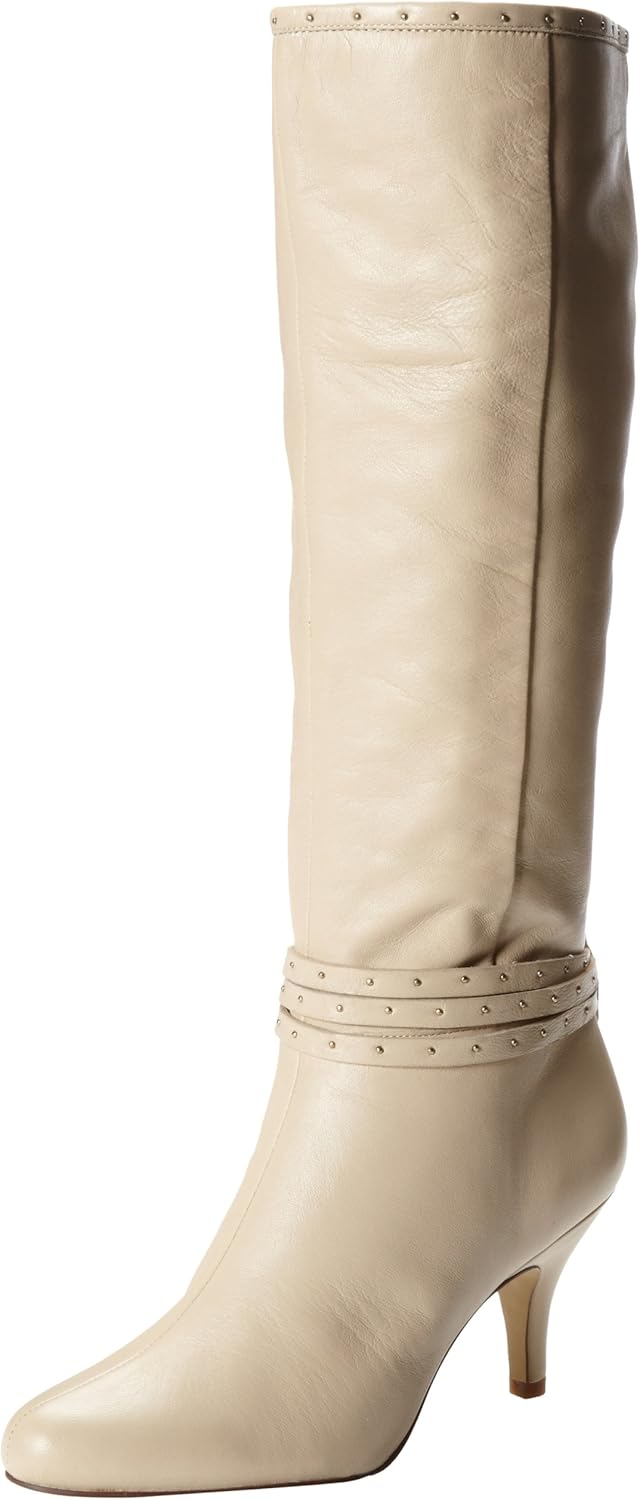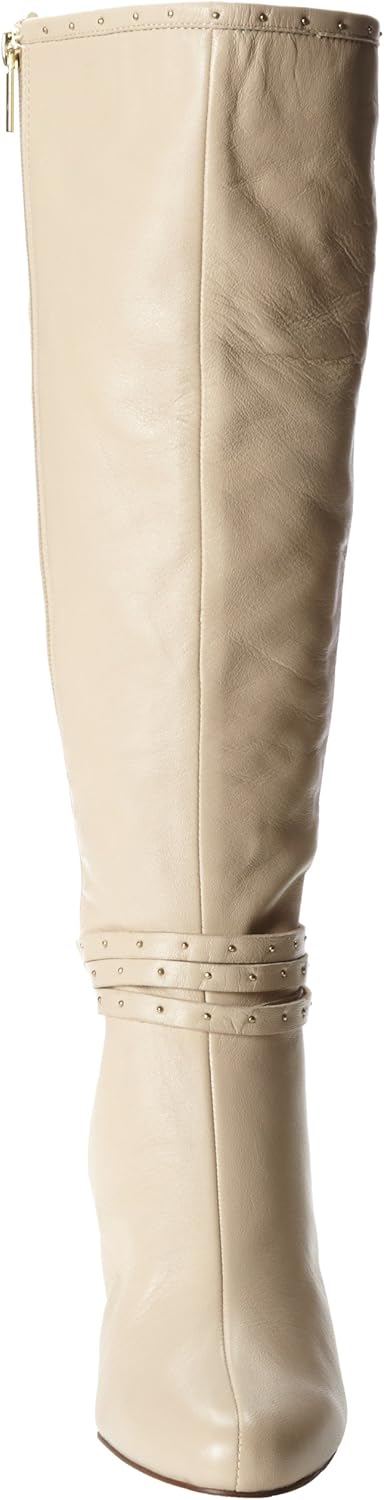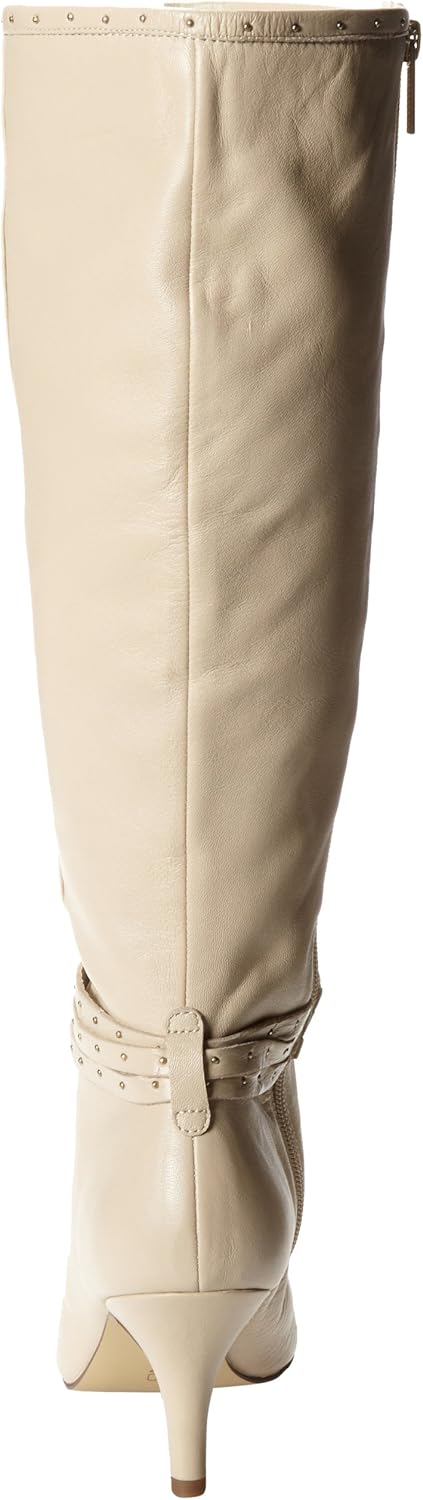
Bandolino Women's Mixie Leather Boot
Category: AMAZON FASHION
A studded strap lends slender detail to this lengthy boot. For the latest in fashion and function, check out the Bandolino line of footwear. With its perfect pairing of quality and style, Bandolino serves your desire for fashion with versatility. This brand embraces a modern design aesthetic that features built-in function and wearability, while delivering a fashion-forward product that is infused with style and color, all at an affordable price.
Features: 100% Leather | Imported | Rubber sole | Shaft measures approximately 17.25" from arch | Heel measures approximately 2.75" | Boot opening measures approximately 15" around | A studded strap lends slender detail to this lengthy boot.